Berlingen, Switzerland

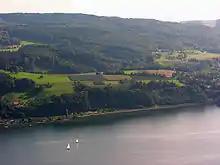
Fields outside Berlingen

Berlingen has an area, , of . Of this area, or 30.1% is used for agricultural purposes, while or 58.1% is forested. Of the rest of the land, or 11.2% is settled (buildings or roads) and or 0.3% is unproductive land.